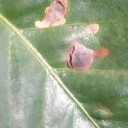
Label: Miner